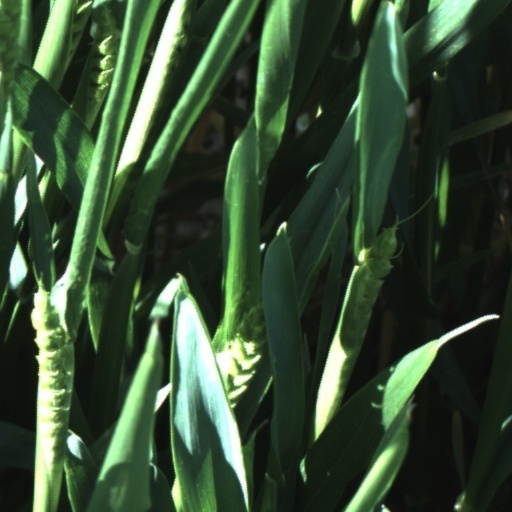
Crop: wheat